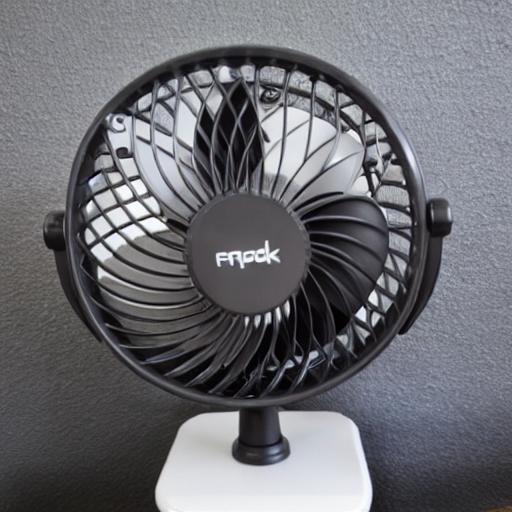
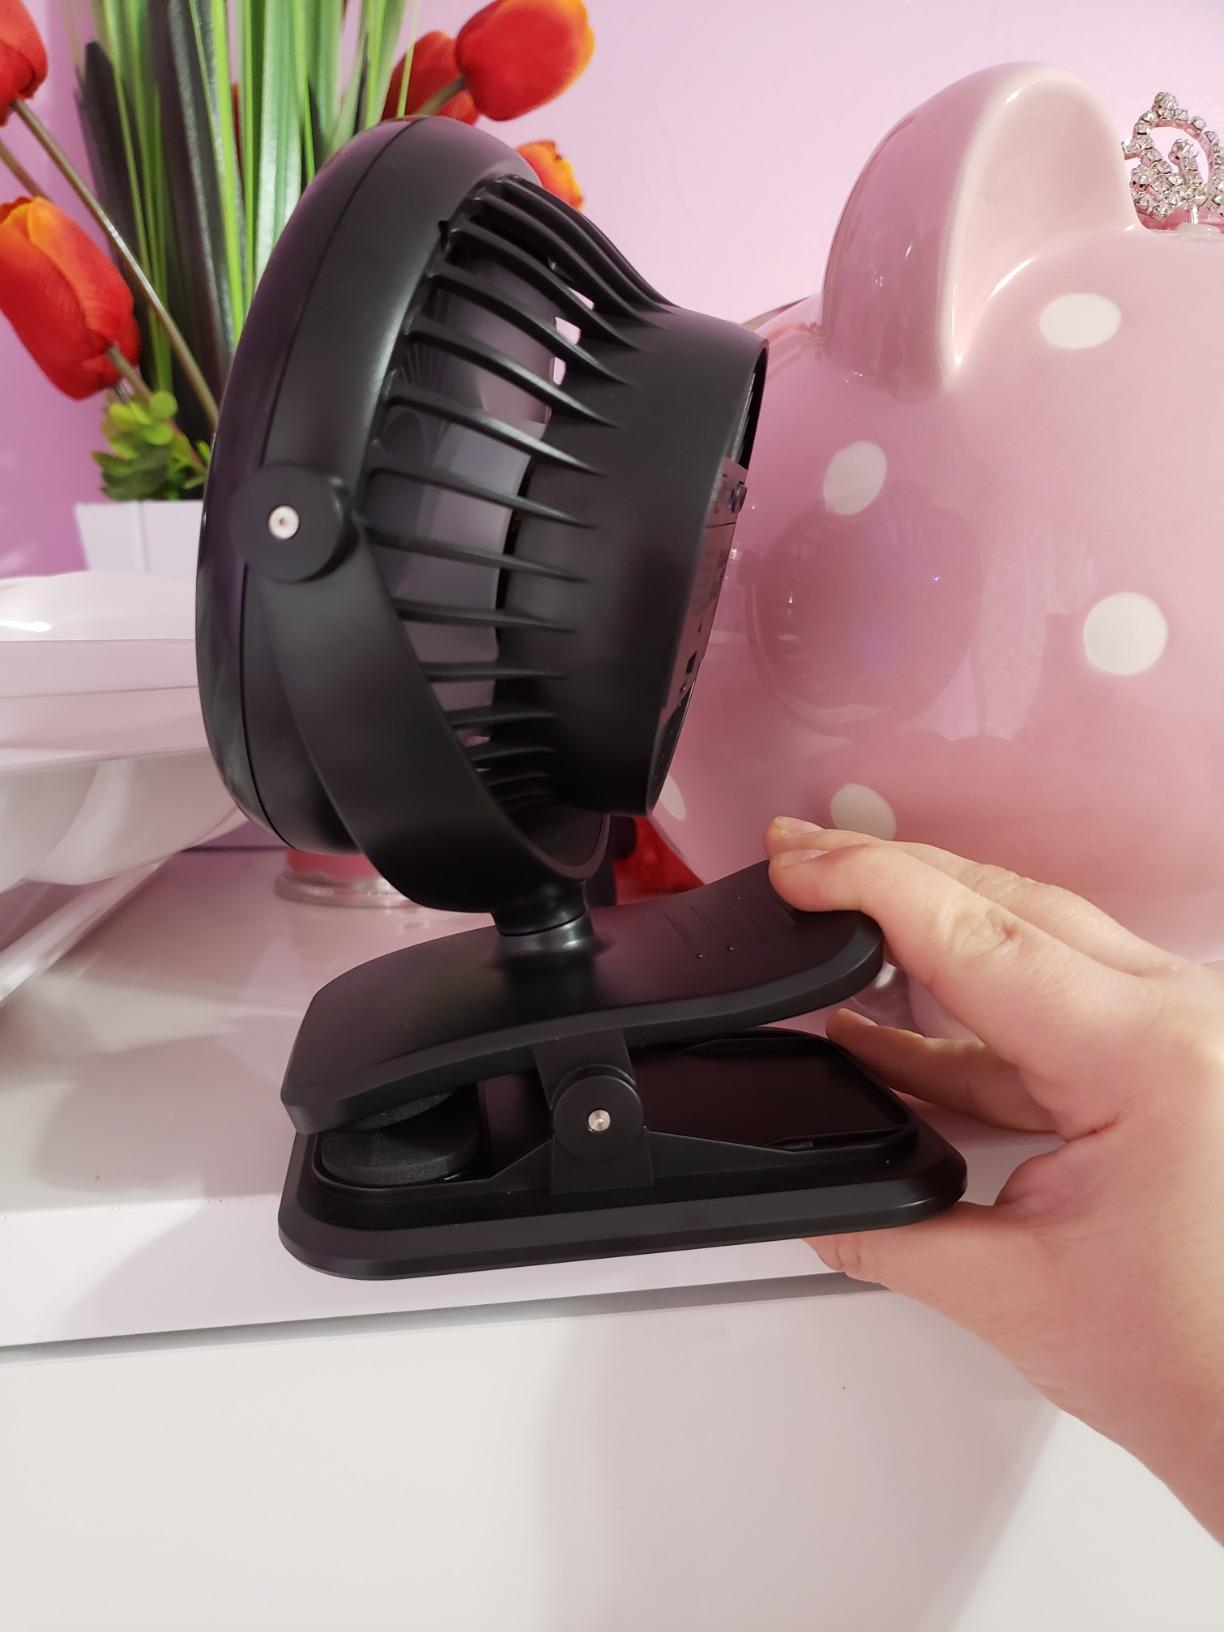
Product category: fan
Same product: no